Jeypore Estate

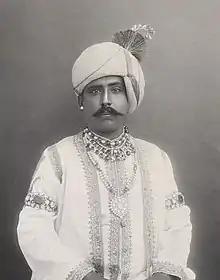
Maharajah Sir Sri Sri Vikram Dev III

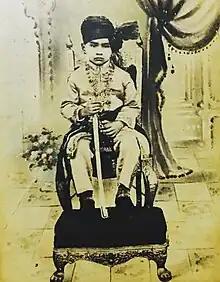
Maharajah Sri Ramkrishna Dev

Jeypore covered an area of around and was assessed to pay a tribute of 16,000 rupees in the 1803 permanent settlement. Vikram Dev I had joined other minor kings of the region in military opposition to the British colonial influence, leading to an attack by the British in 1775 which destroyed the fort at Jeypore. His son, Rama Chandra Dev II reversed the strategy, preferring co-operation to resistance and was favoured by the British for that reason. An additional factor in the vastly improved status of the dynasty was that the British fell out with Vizianagaram, another minor kingdom and long a rival of Jeypore. Flushed with confidence, Rama Chandra Dev arranged for a new capital and palace to be built at Jeypore, some distance away from the ruined fort.